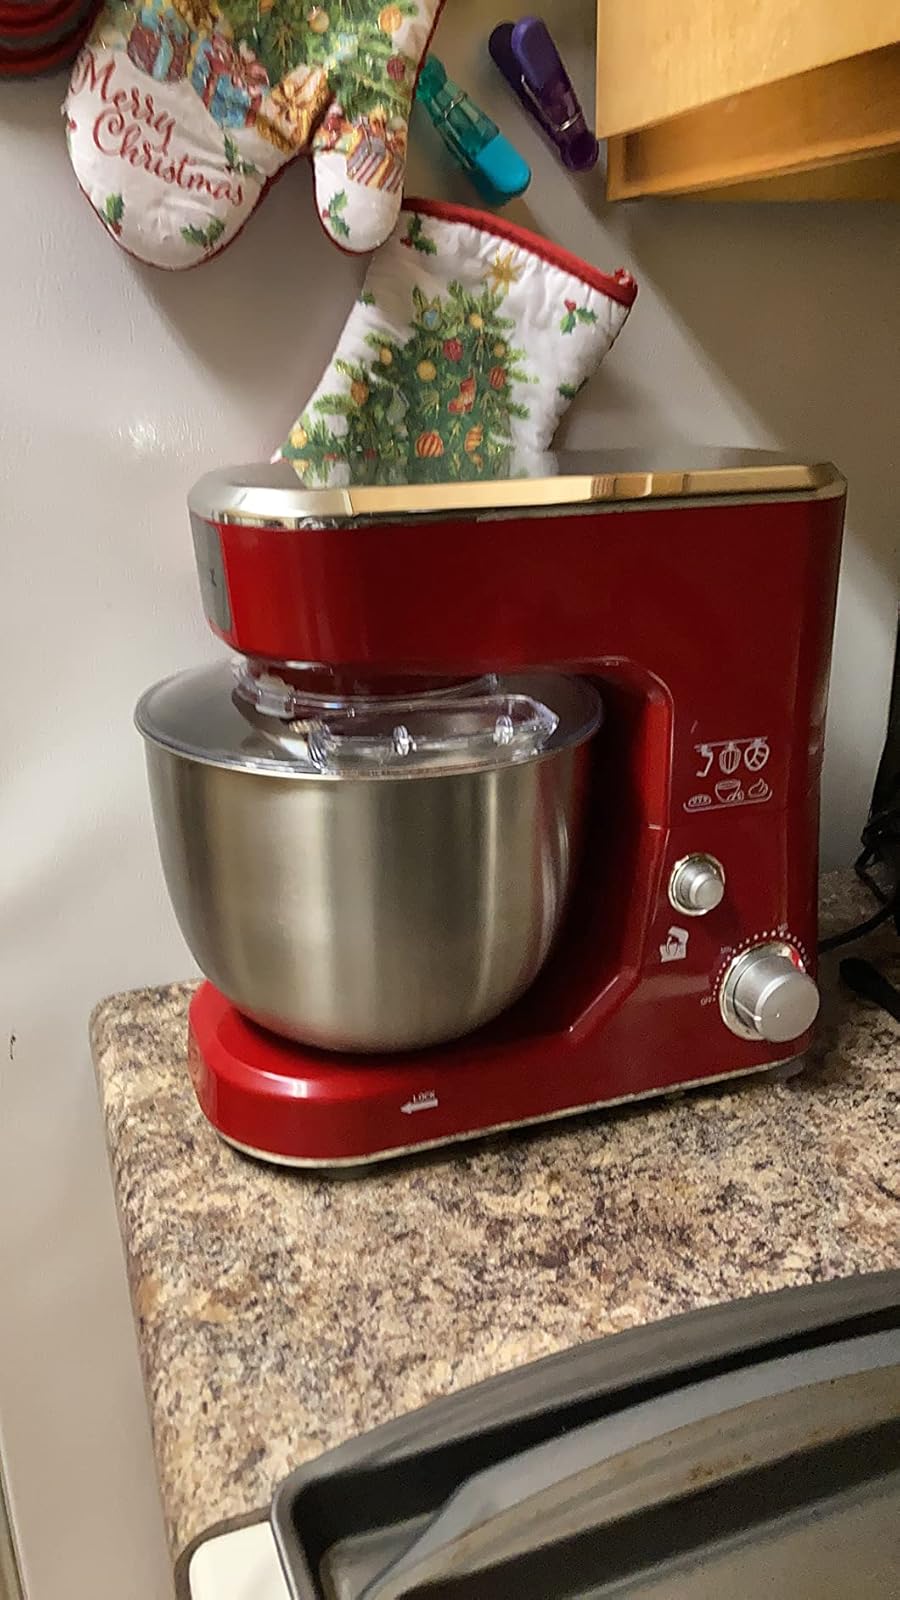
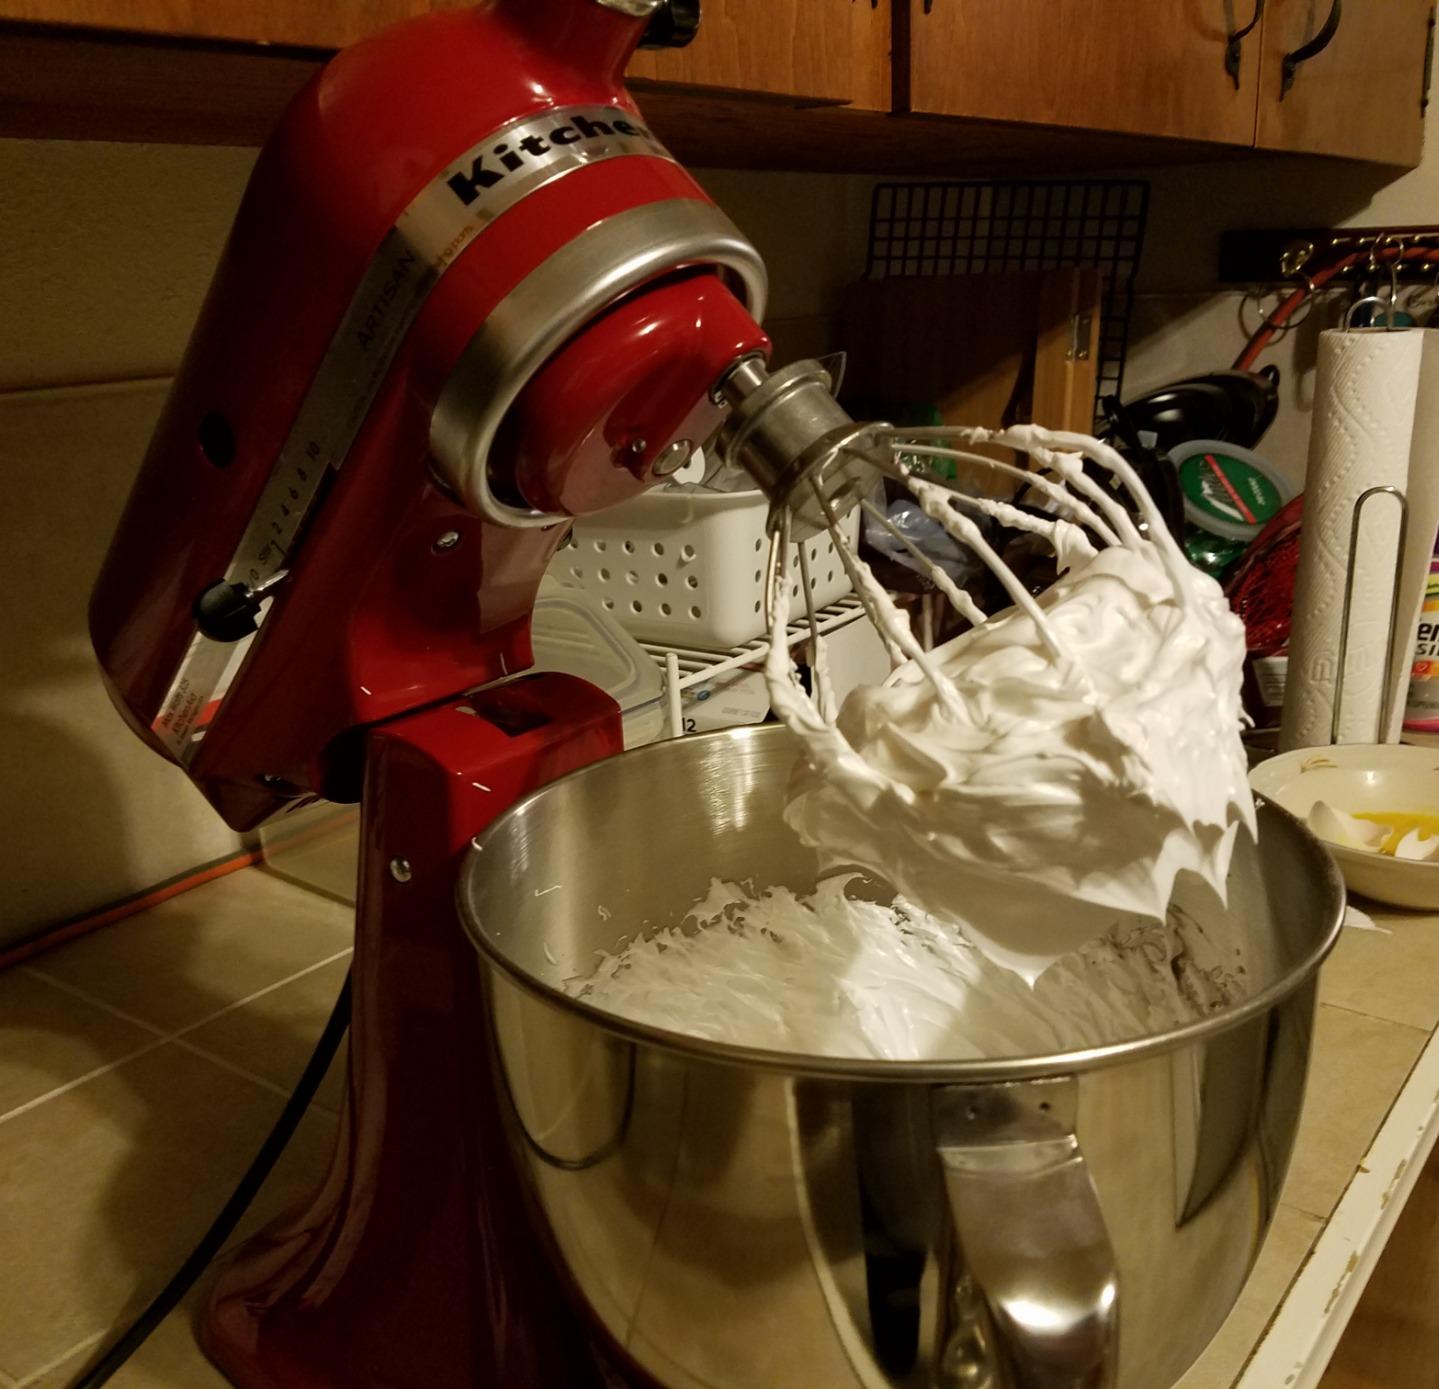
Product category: items_mixer
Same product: no